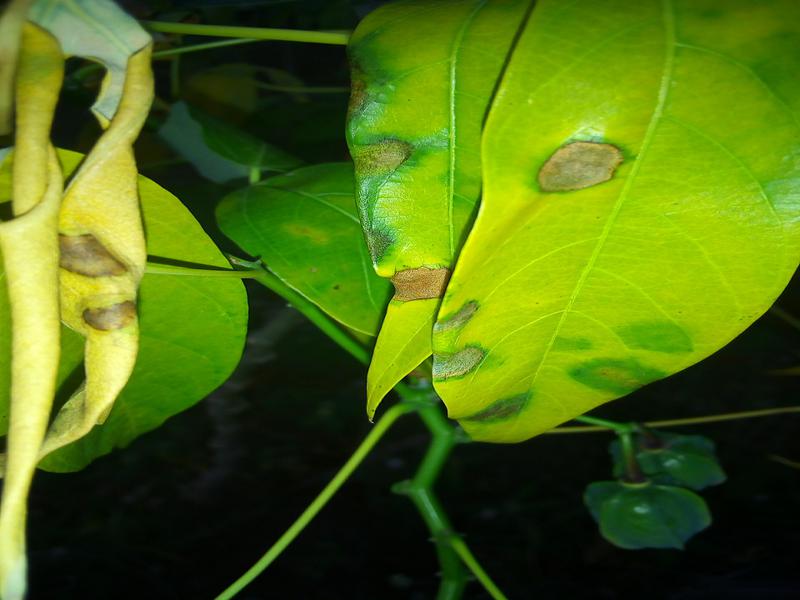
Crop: cassava
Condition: bacterial_blight